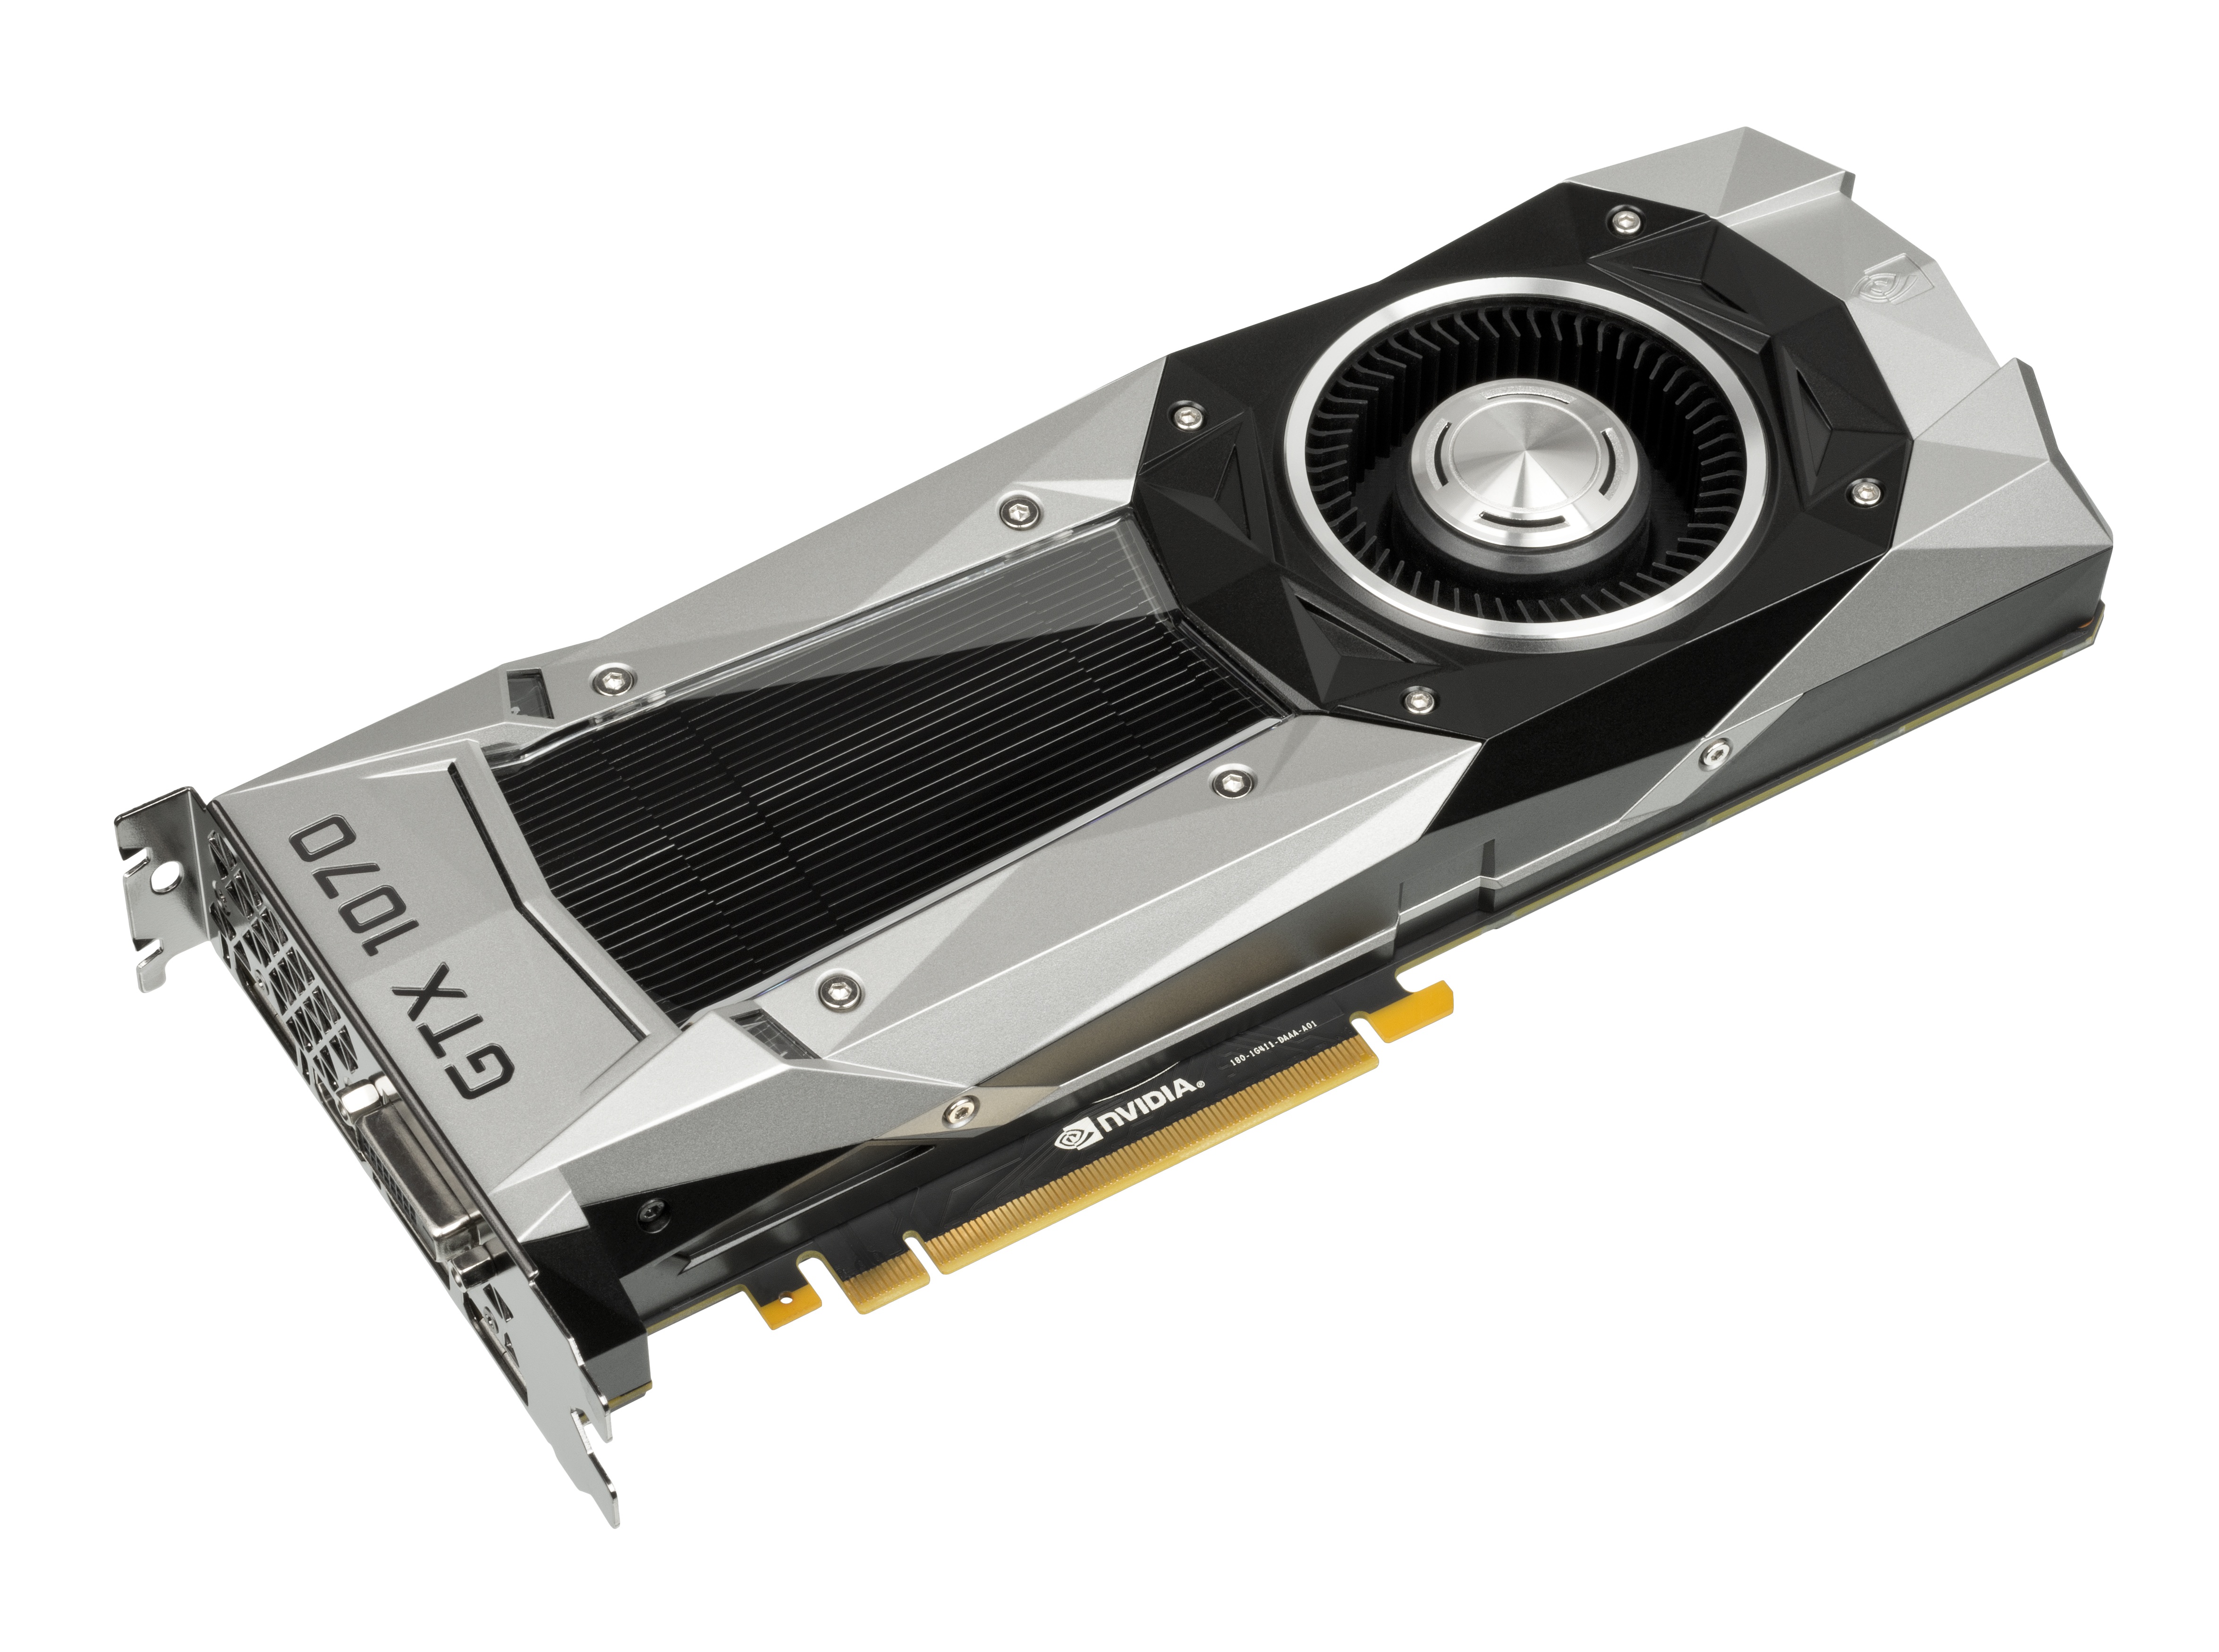
technology, gtx, multimedia, fl, video card, electronic device, computer hardware, io card, nvidia, foundersedition